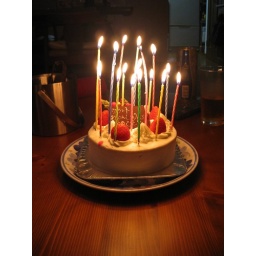
Dinner at Naeko's house was followed by a cake with the longest candles in the world.